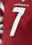
Number: 7